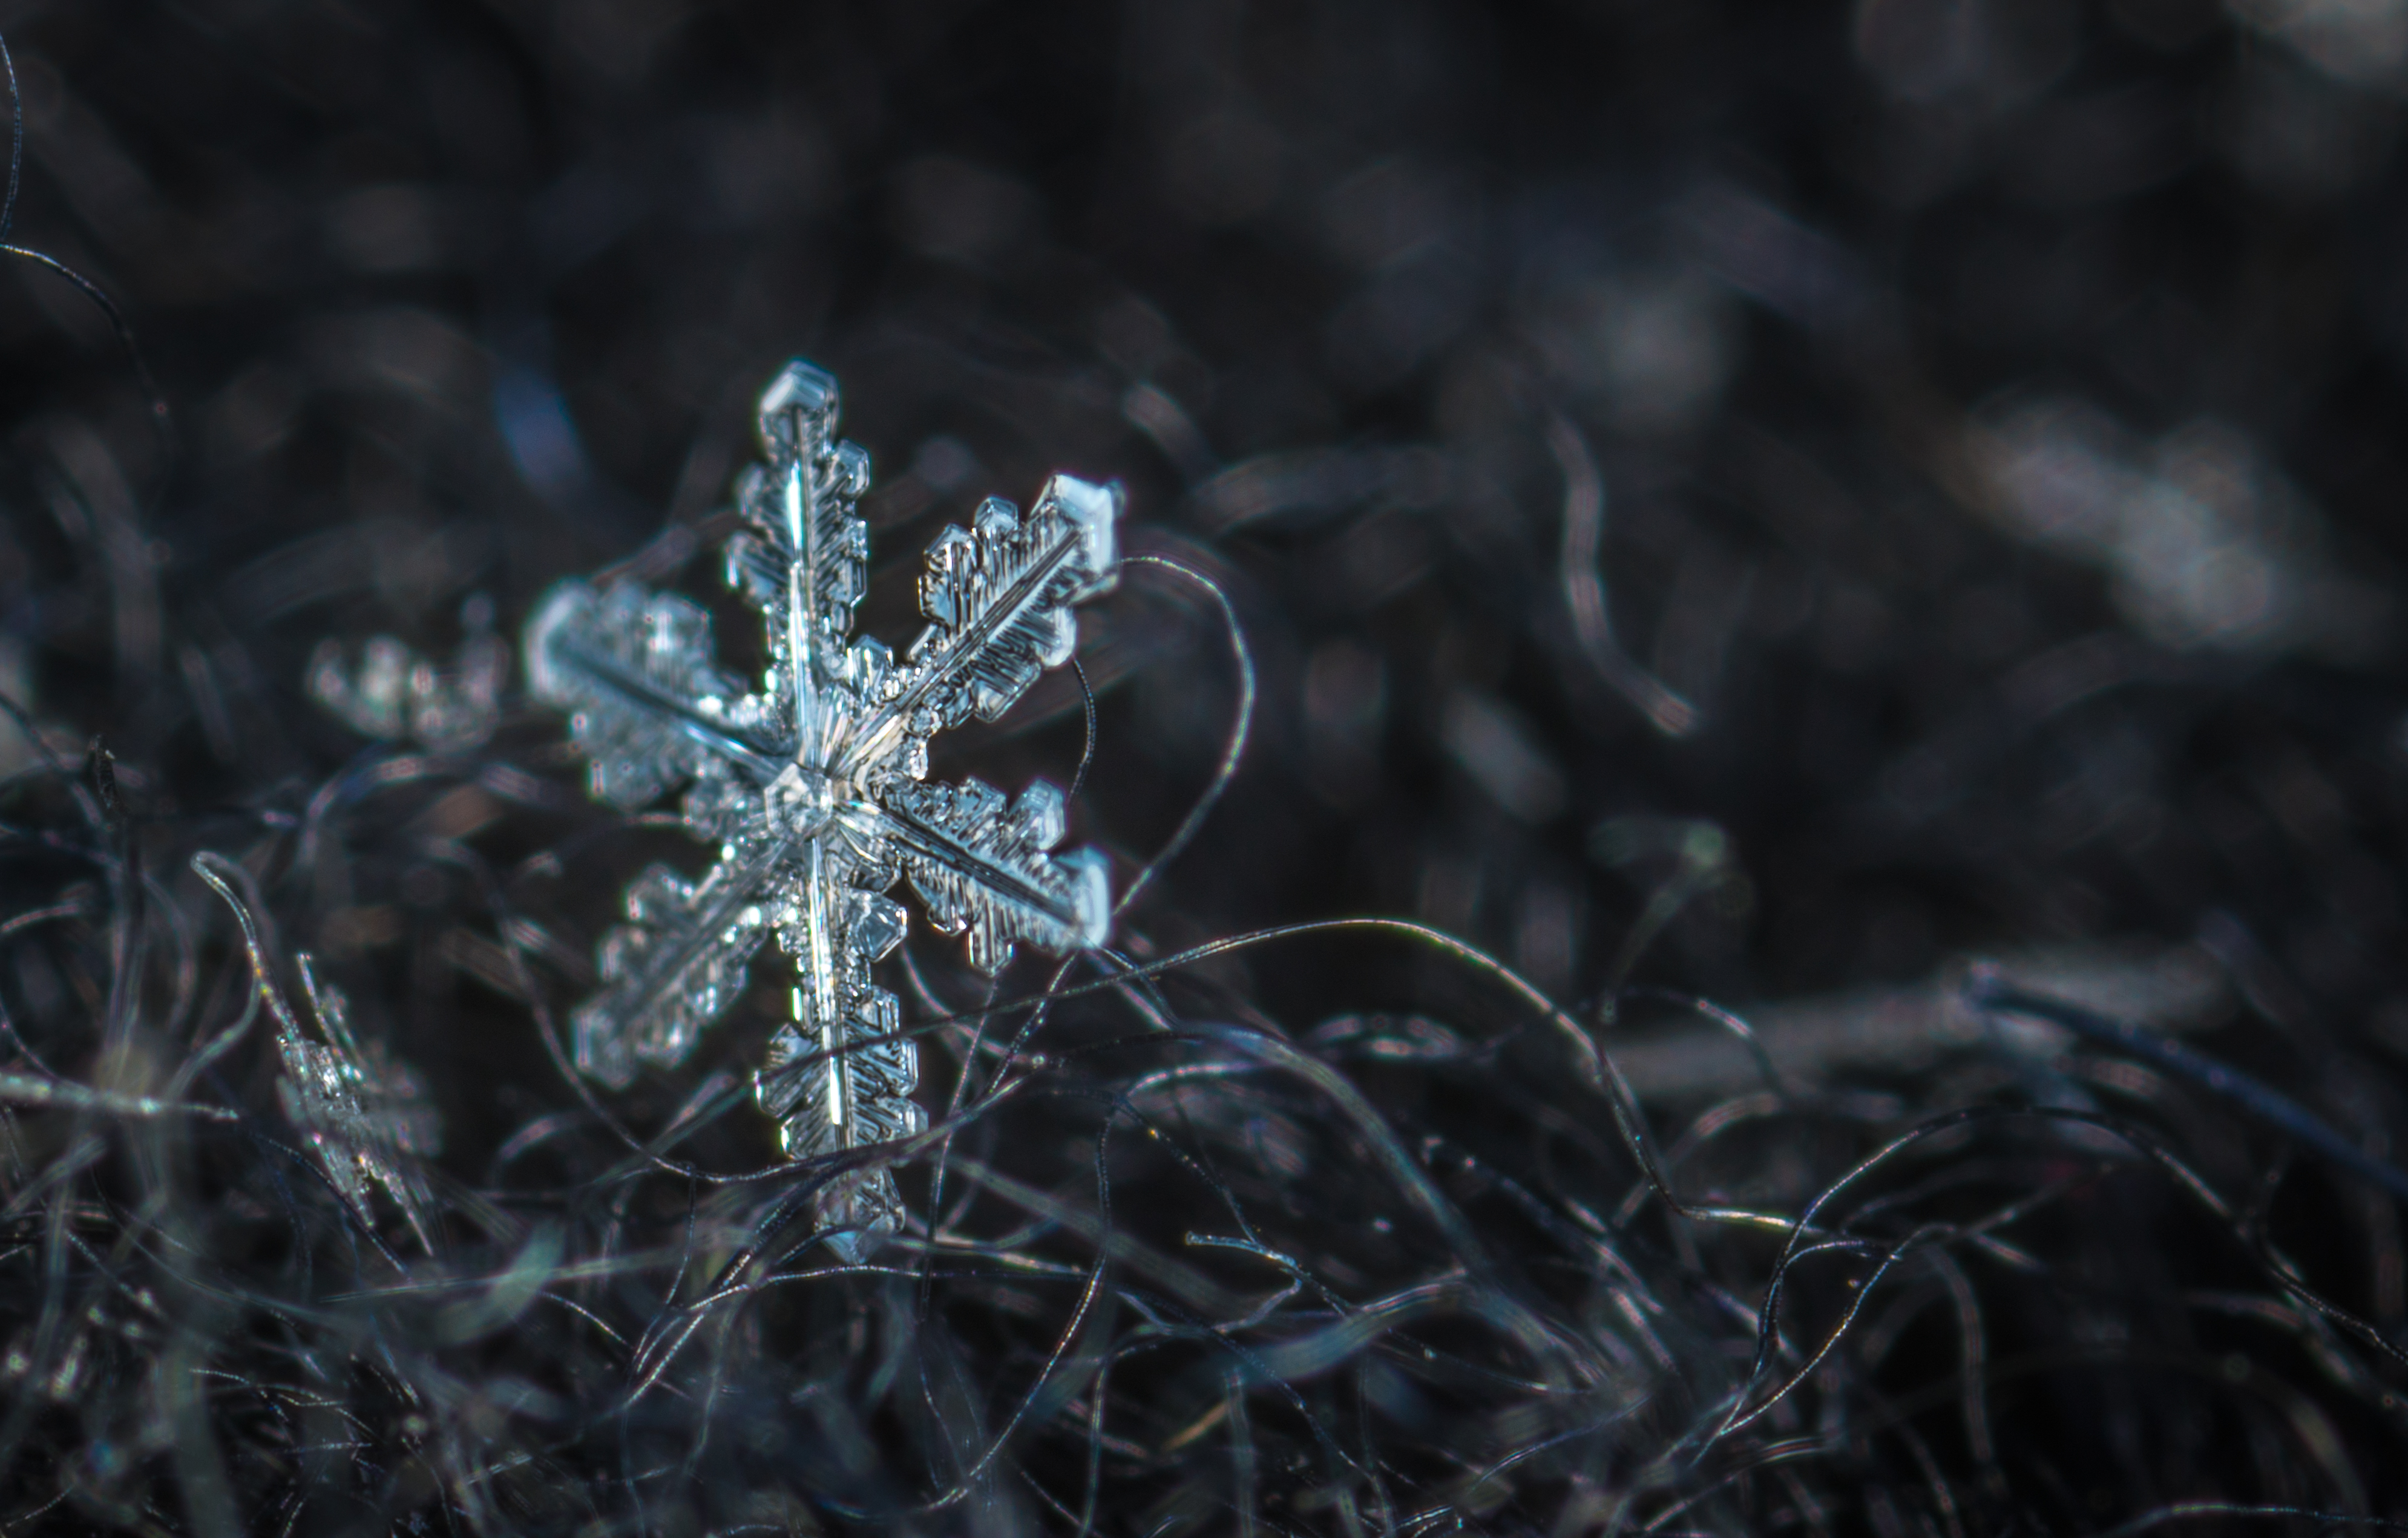
snow, macro, snowflake, nature, freezing, macro photography, close up, darkness, photography, flora, water, frost, winter, twig, moisture, computer wallpaper, branch, stock photography